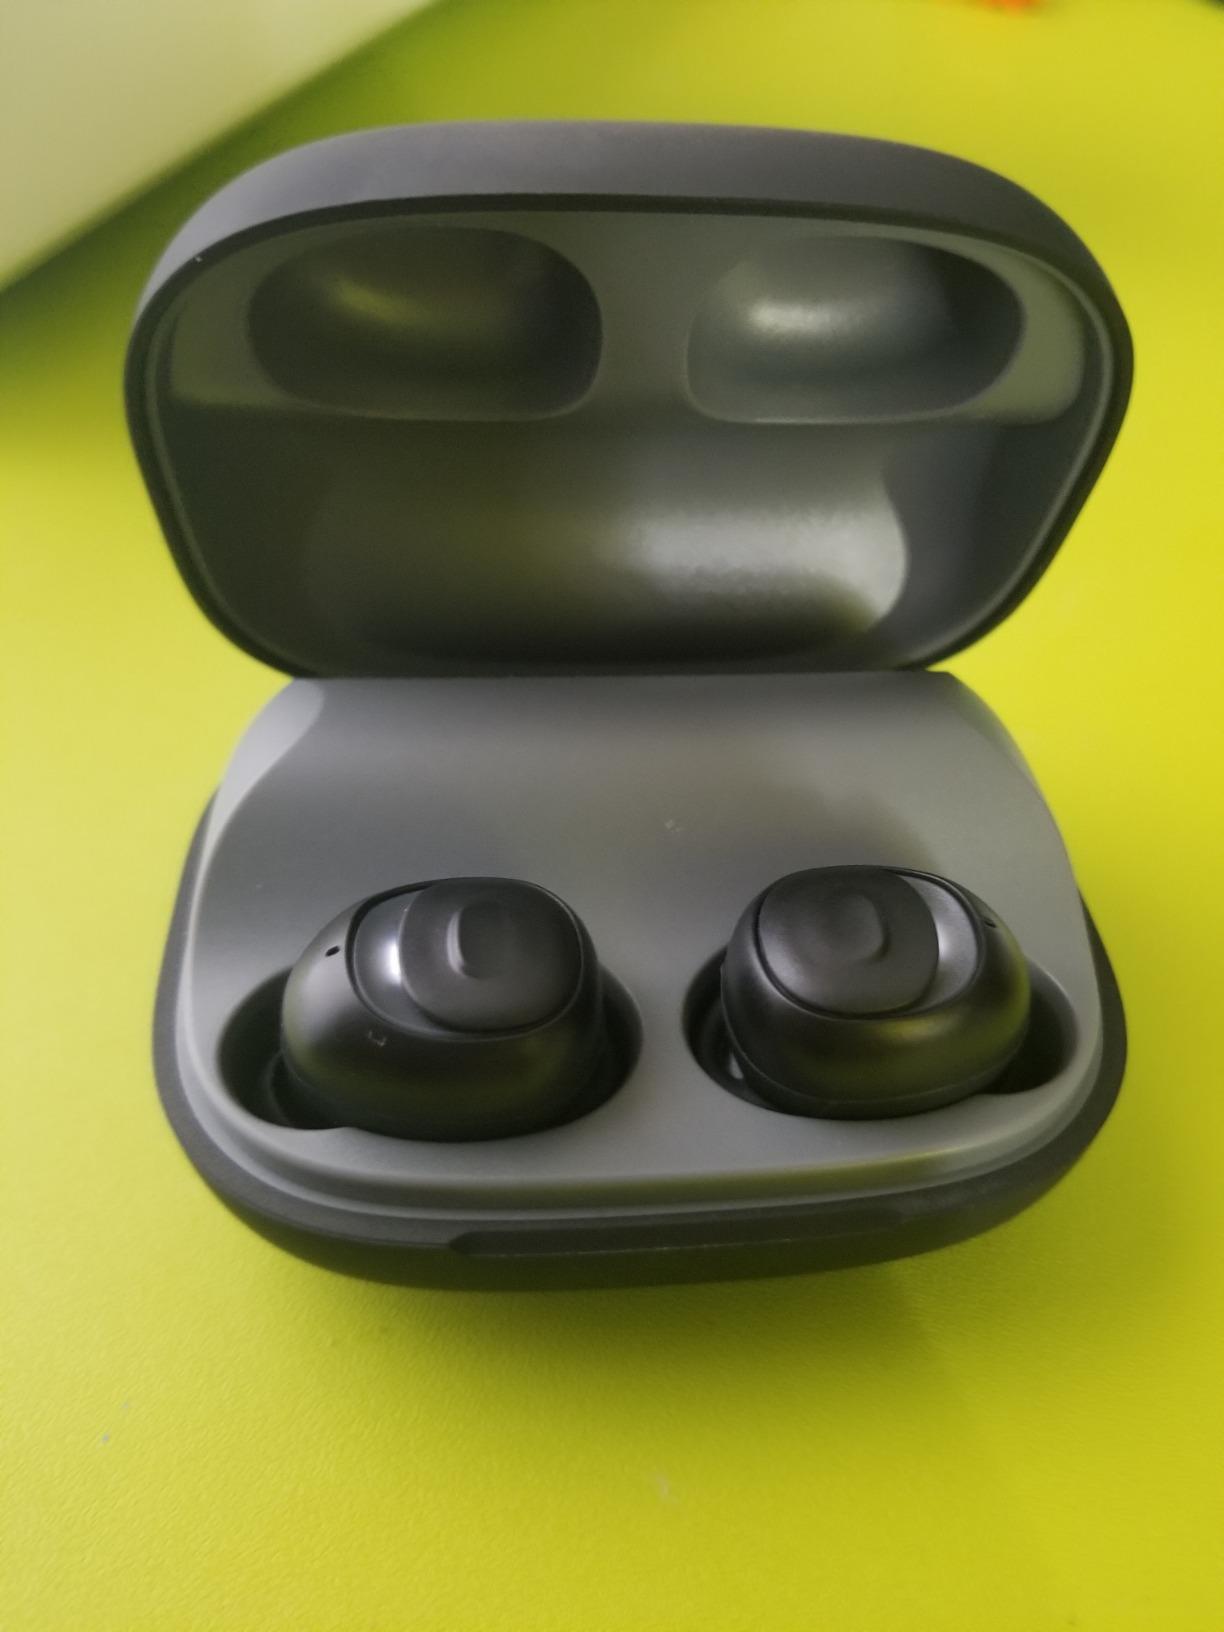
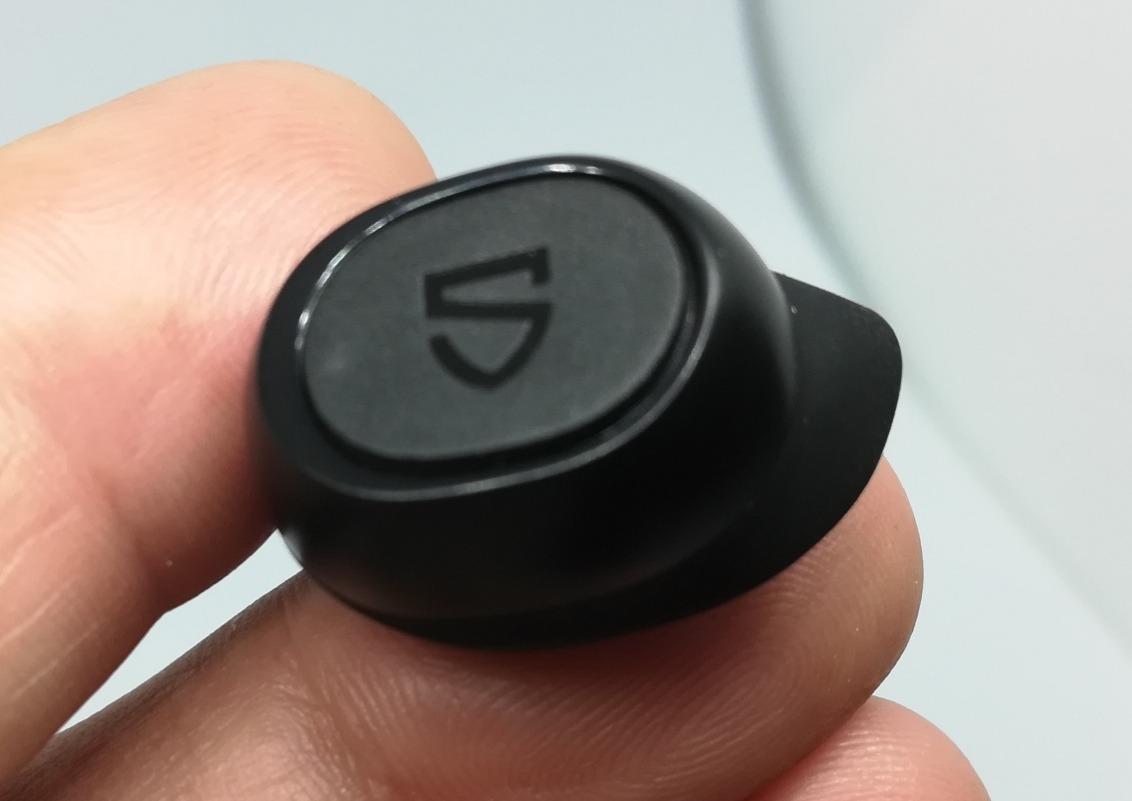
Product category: earbuds
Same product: no